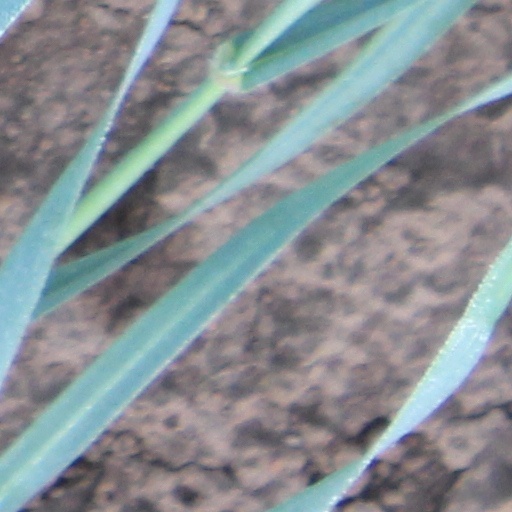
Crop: wheat